Long-track speed skating

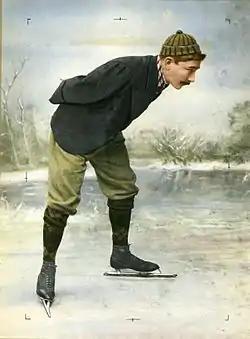
Jaap Eden, the first official world champion

The roots of speed skating date back over a millennium to Scandinavia, Northern Europe and the Netherlands, where the natives added bones to their shoes and used them to travel on frozen rivers, canals and lakes. In contrast to what people think, ice skating has always been an activity of joy and sports and not a matter of transport. For example, winters in the Netherlands have never been stable and cold enough to make ice skating a way of travelling or a mode of transport. This has already been described in 1194 by William Fitzstephen, who described a sport in London.